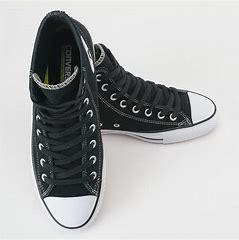
Brand: Converse
Model: Ctas Hi